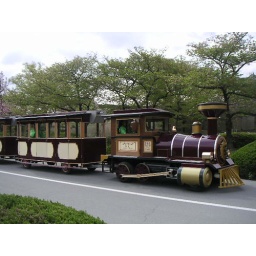
Little train thing that goes around the castle -- Disney, I told you.